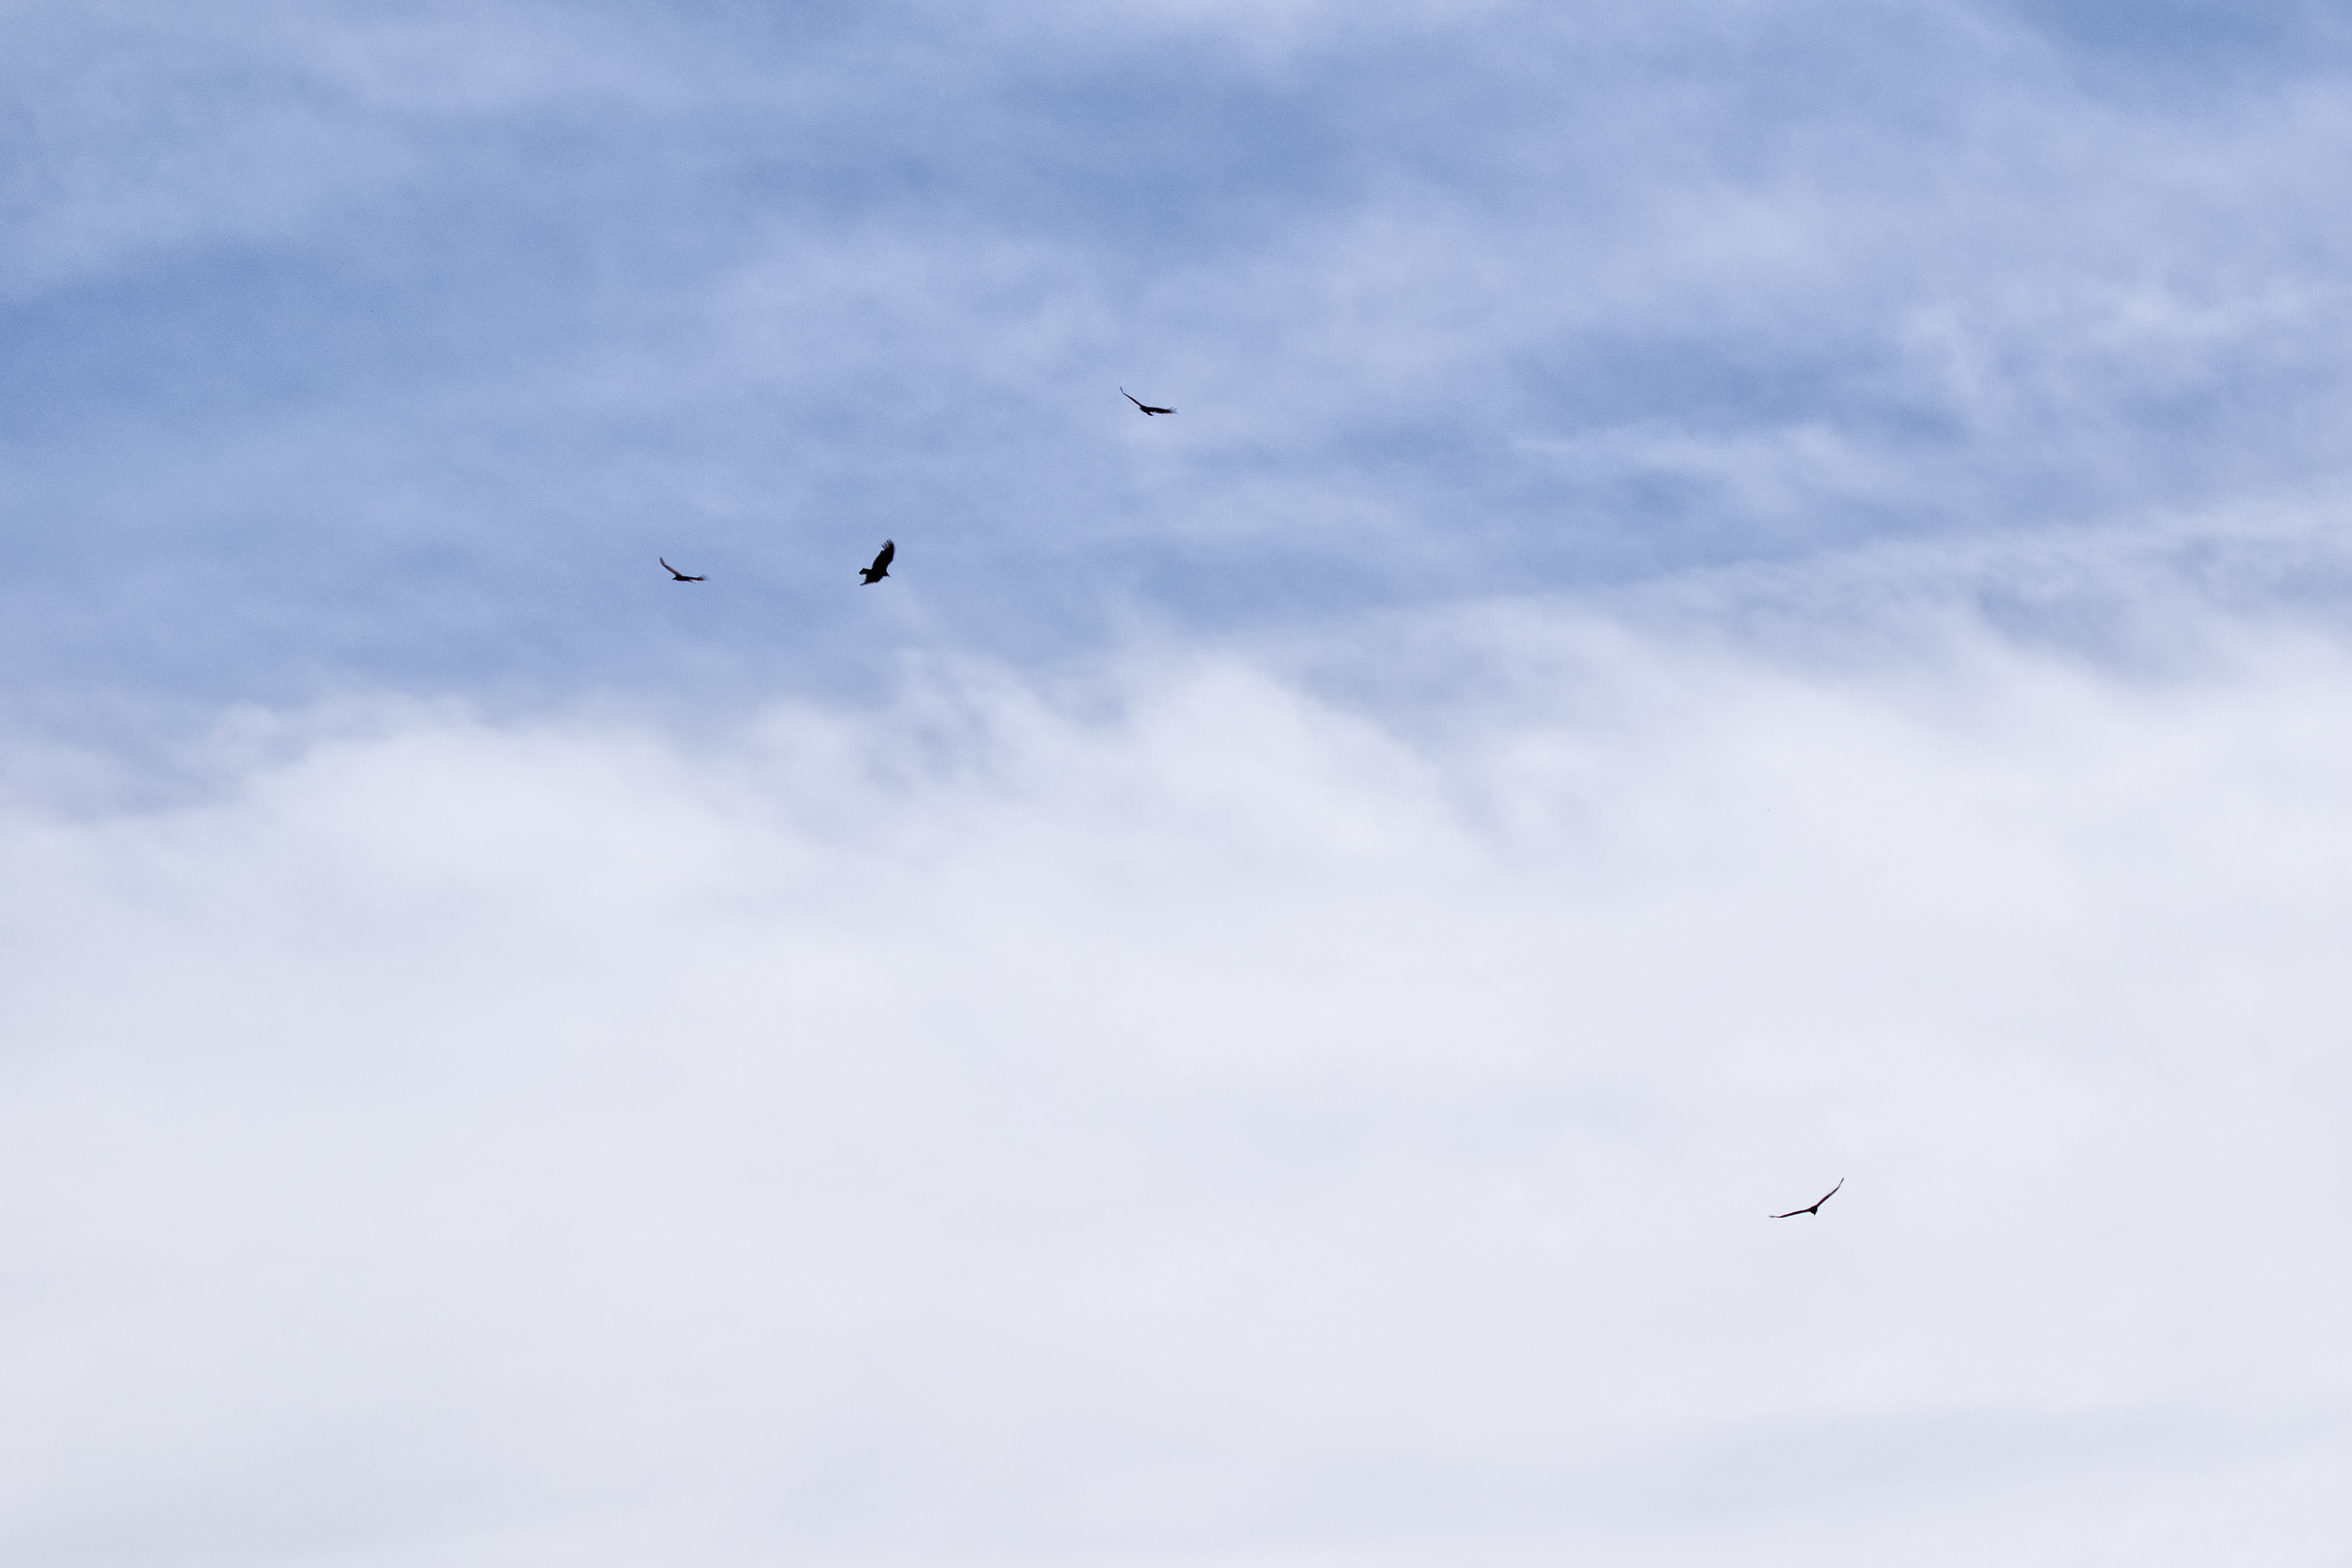
bird, wing, sky, seabird, flock, flight, canada, turkey, a, rouge, quebec, vulture, sherbrooke, oiseau, urubu, bird migration, tete, atmosphere of earth, perching bird, animal migration